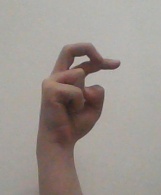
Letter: zay